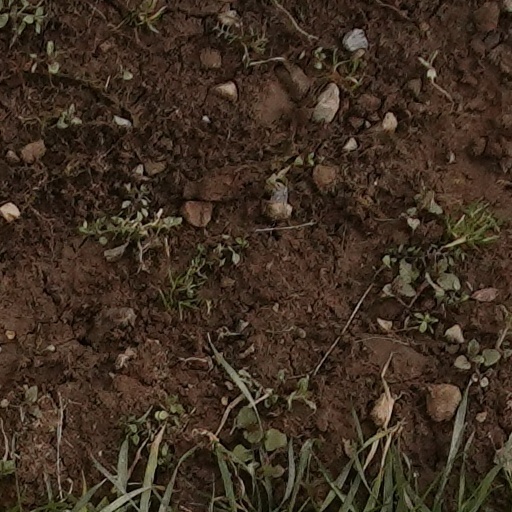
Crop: wheat